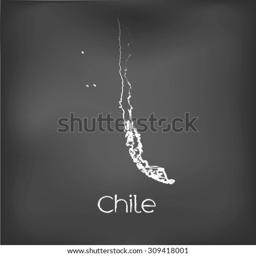
a country shape isolated on chalk board with the name and shape